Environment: lab
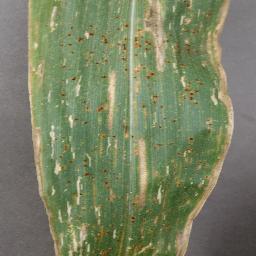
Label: gray_leaf_spot